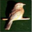
Label: bird